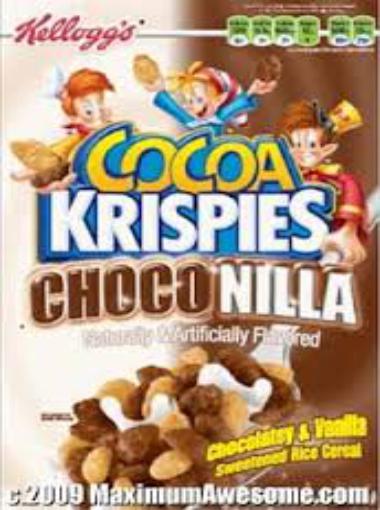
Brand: Cocoa Krispies
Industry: Food